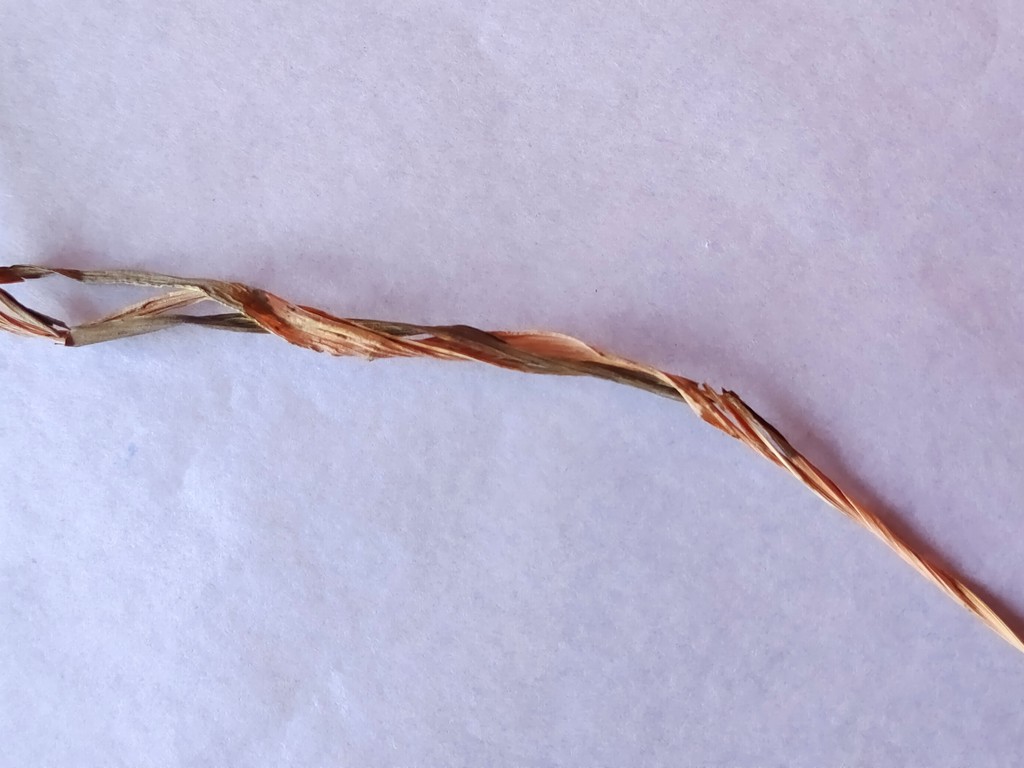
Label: Dried